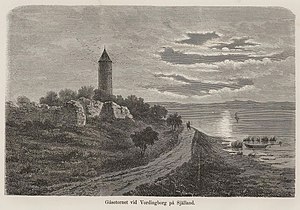
Gåsetårnet
Illustration af Gåsetårnet fra 1868.
Gåsetårnet i Vordingborg er et teglstenstårn, der er del af det gamle Vordingborg Slot grundlagt under Valdemar den Store omkring 1160. I 1360'erne udvidede Valdemar Atterdag borgen til det største borganlæg i Danmark. Borgen fik en 770 meter lang og 8 meter høj ringmur, som blev forsynet med fire hjørnetårne, hvoraf Gåsetårnet er det eneste bevarede. Tårnet er bygget som et forsvarstårn med tykke mure nederst, der langsomt bliver tyndere til toppen. Målt til toppen af muren er tårnet 26 meter højt. Dertil kommer et ca. 10 meter højt kobberspir, som har haft forskellige udformninger - det nuværende er fra 1871.